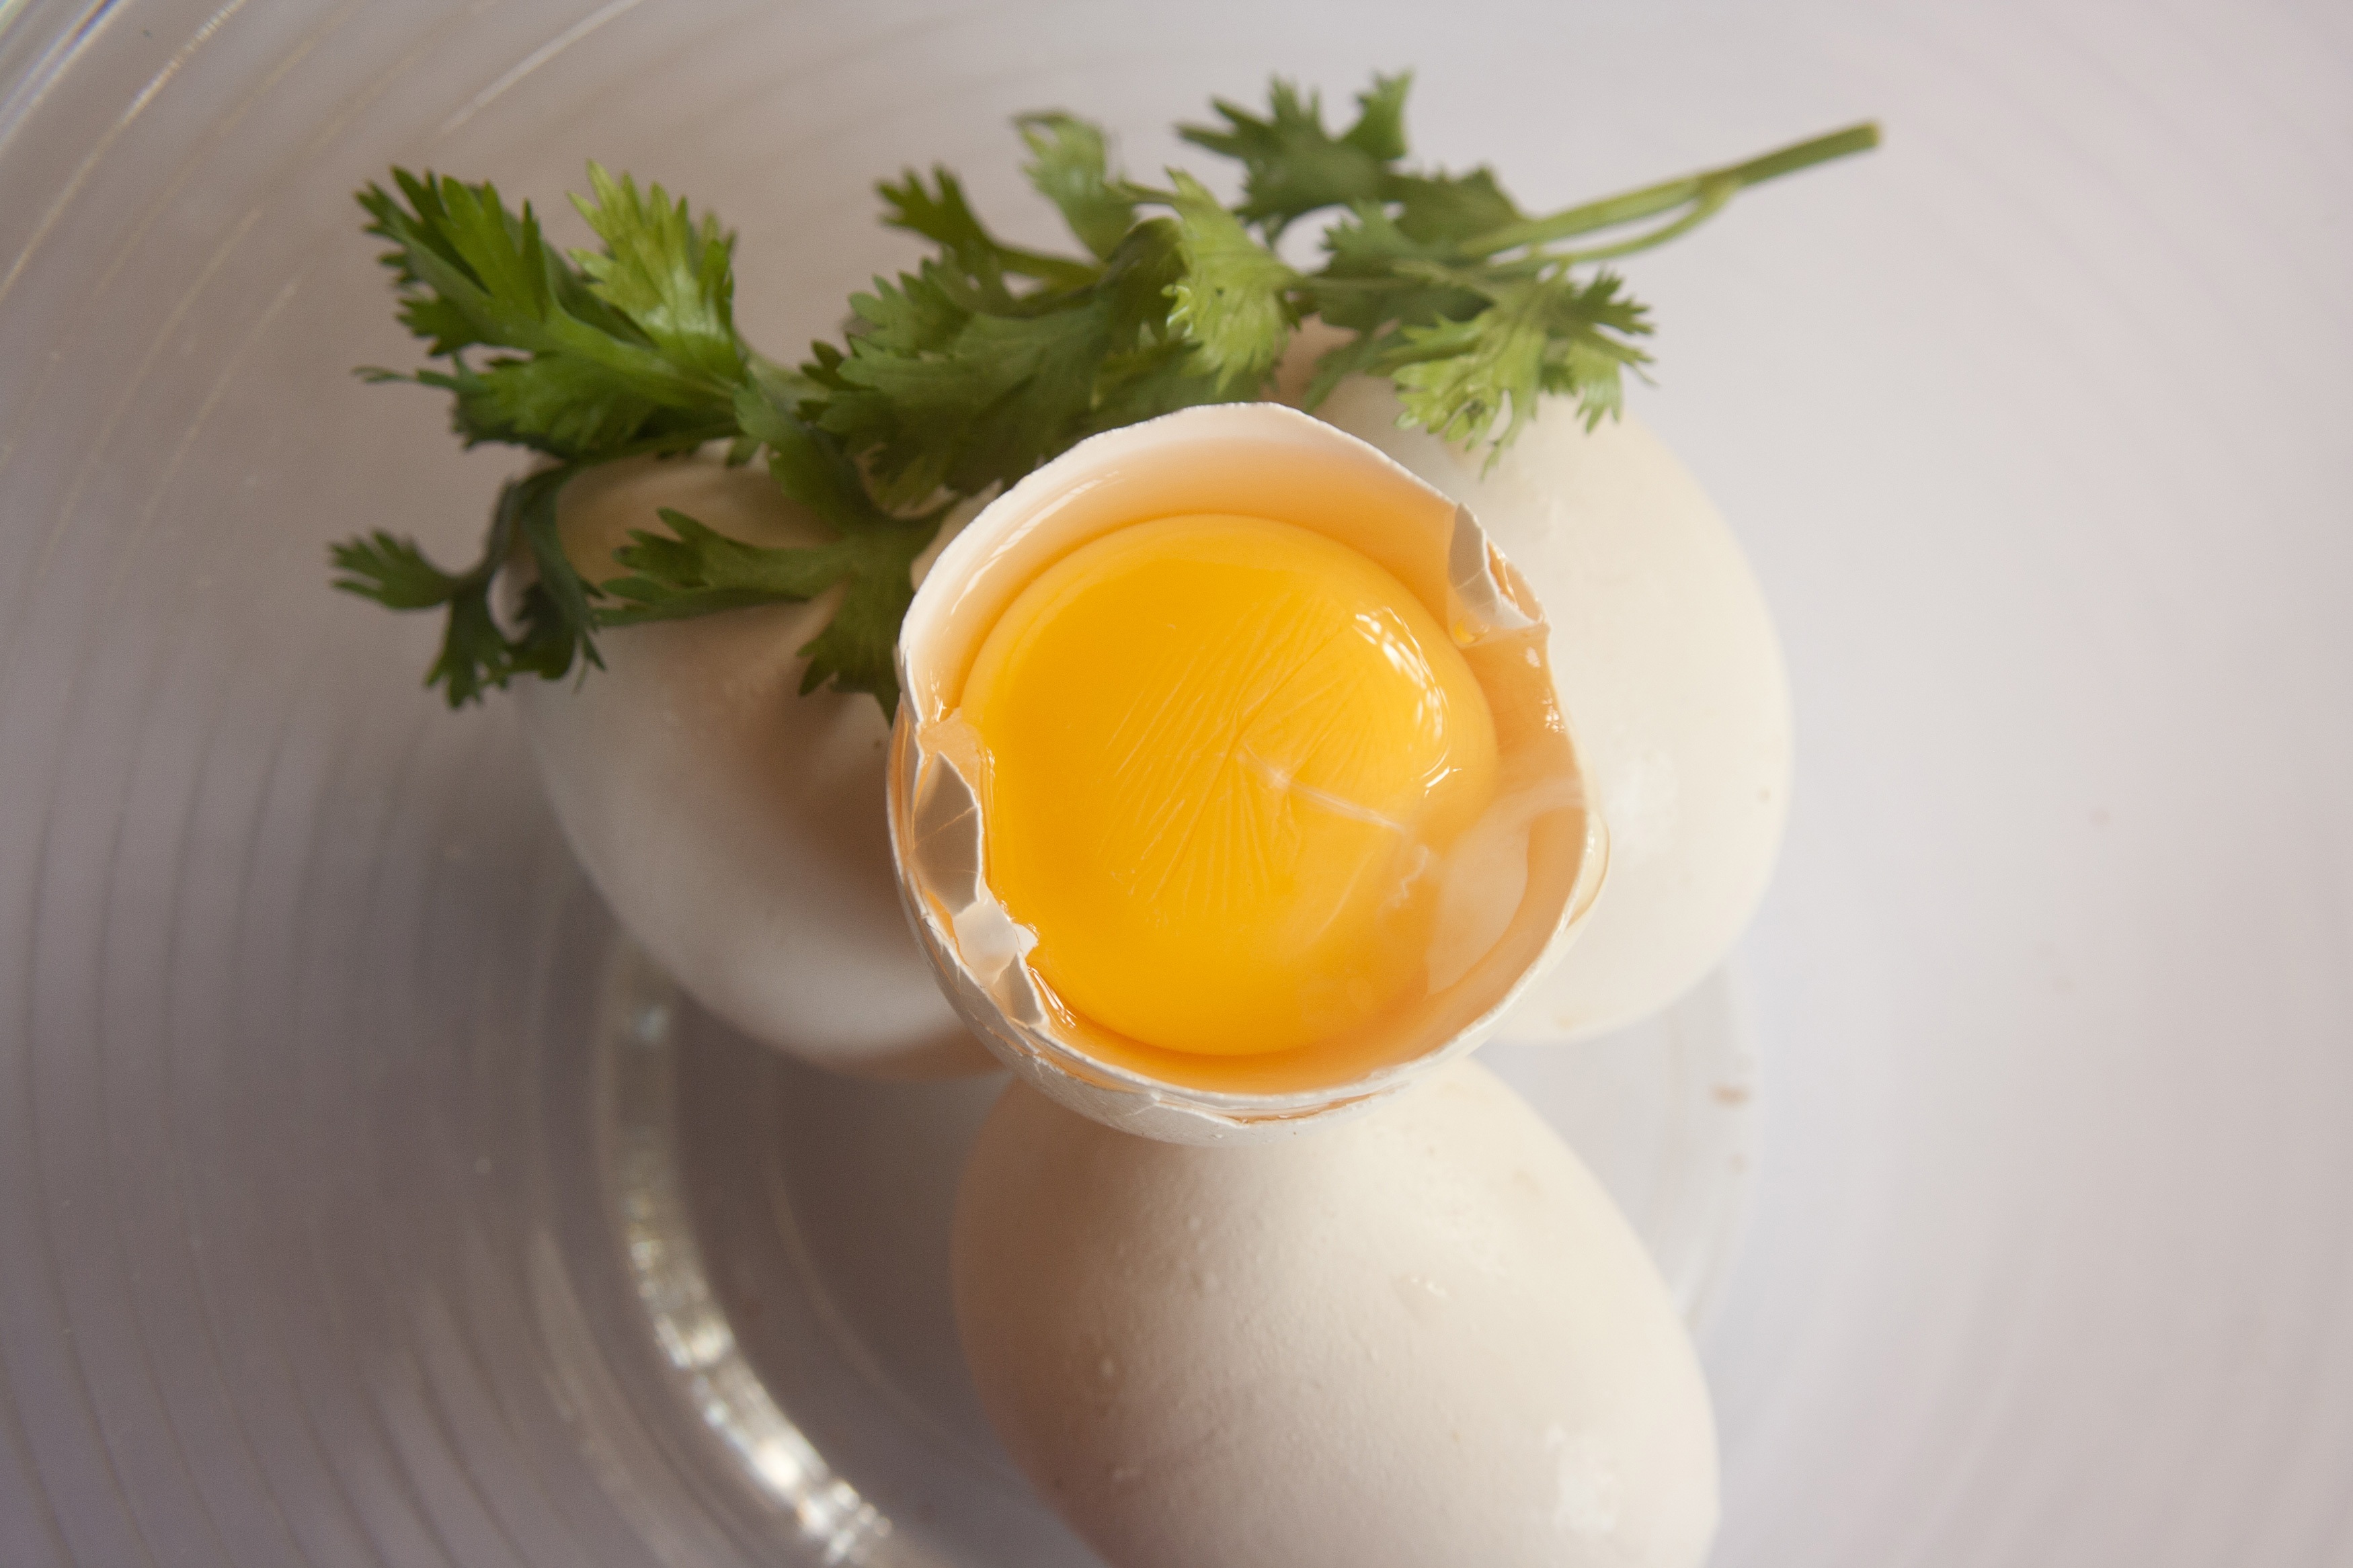
open, dish, meal, food, cooking, ingredient, produce, yellow, breakfast, egg, yolk, cracked, nutrition, protein, egg yolk